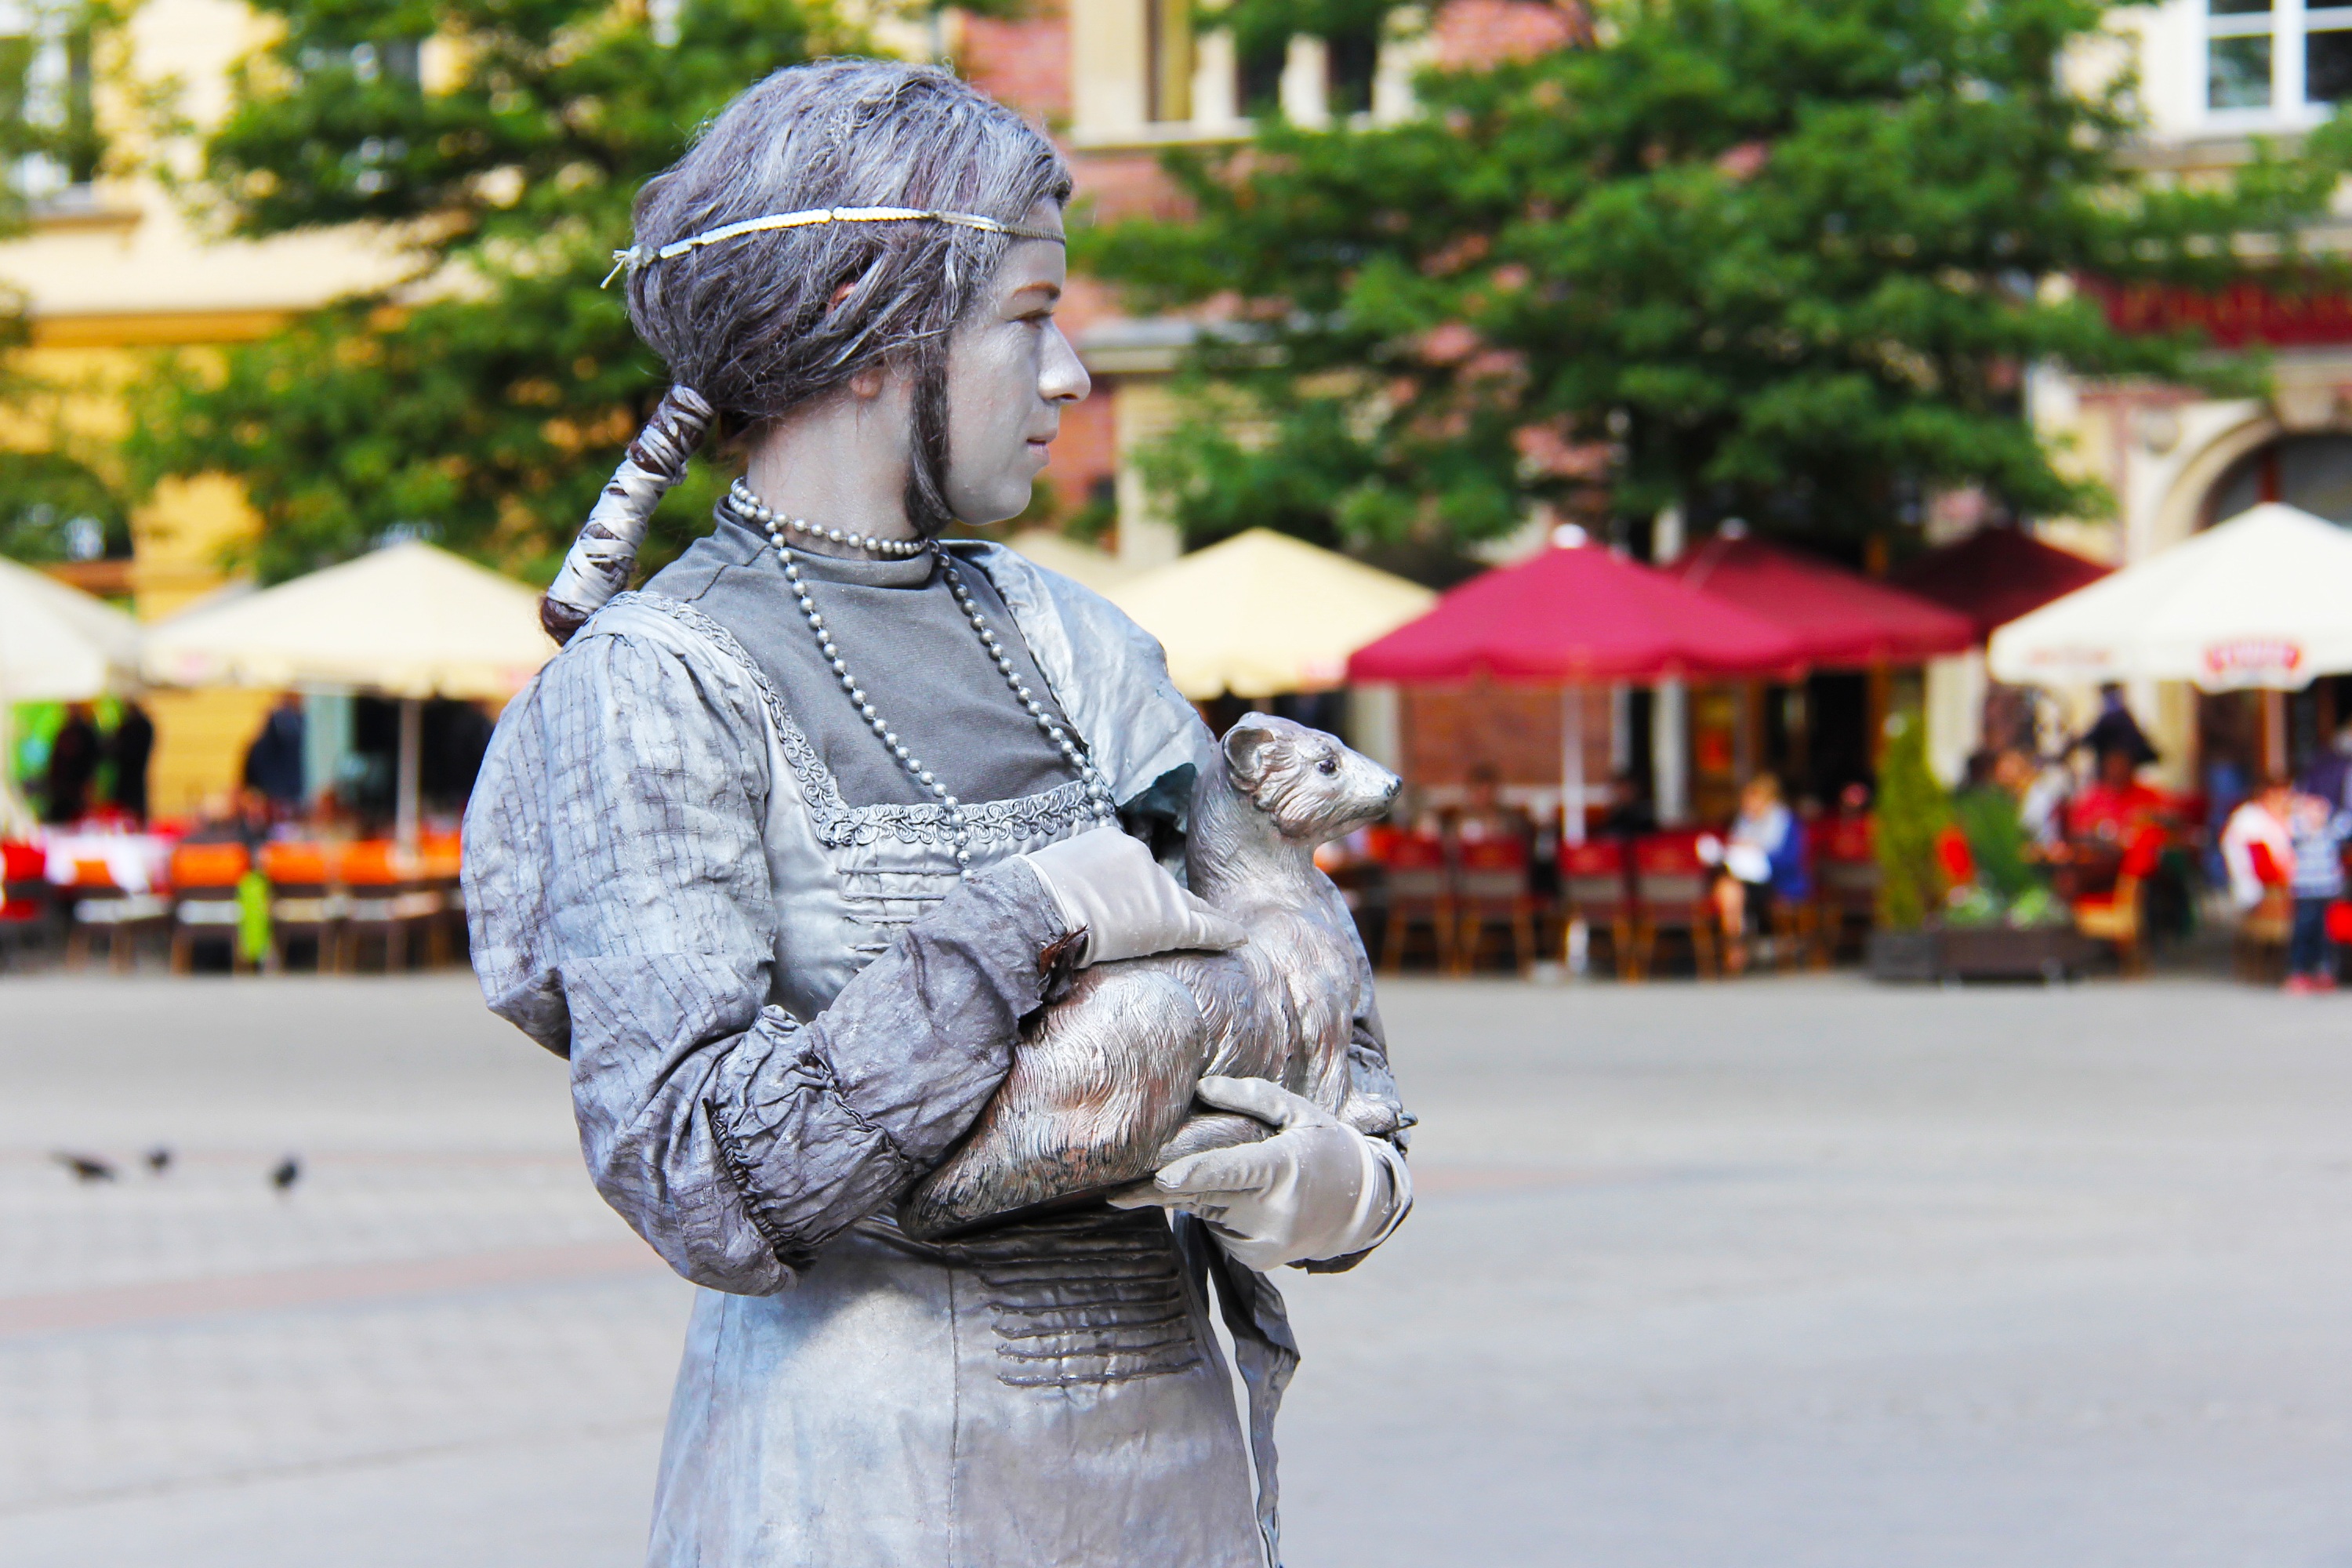
road, street, monument, europe, statue, spring, clothing, old town, infrastructure, performance, poland, interesting, krakow, entertainer, street performers